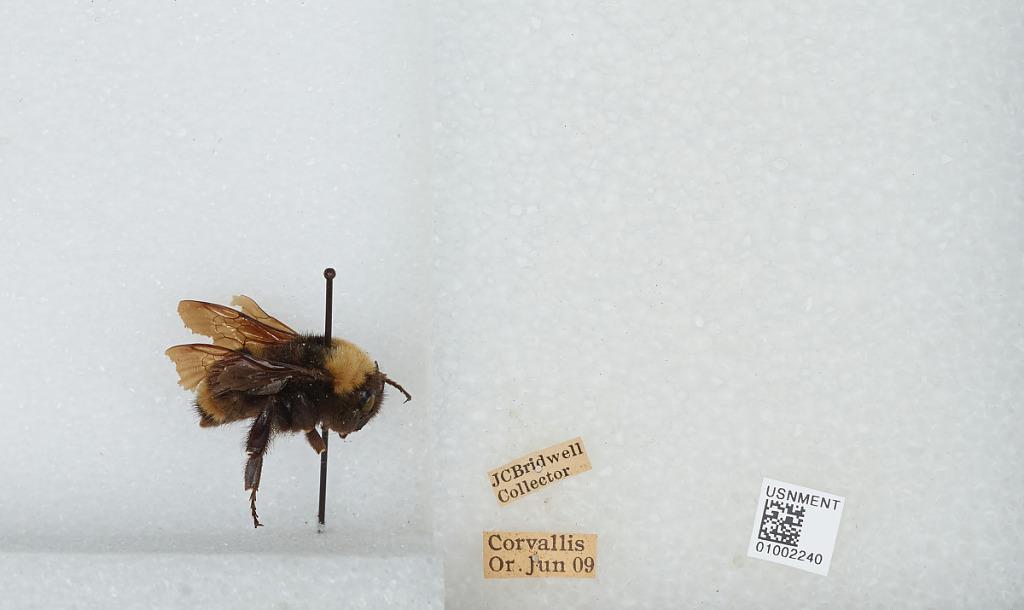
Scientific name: Bombus (Fervidobombus) californicus Smith
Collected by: J. Bridwell
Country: United States
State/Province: Oregon
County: Benton
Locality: Corvallis
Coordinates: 44.5667, -123.283